Psychedelic frogfish

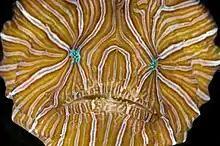

The face of the psychedelic frogfish is flattened; the cheeks and chin of the fish are extended laterally, much like the sides of a collapsible paper orb. The fish is able to both expand its head and extend its mouth forward, thus expanding the head and giving it a more elongated shape more often seen in large fish. The fish employs this behavior periodically when not feeding, as though yawning. The psychedelic frogfish has so far been positively identified only at Ambon Island, Indonesia. It has been found in coral rubble, where it may be camouflaged from predators, though the location is primarily considered a 'muck' dive with few corals in the area. The fish have so far been found in locations where the water is deep, about away from the shoreline. Occasionally, the current in these areas is so strong that it makes it nearly impossible for the fish to swim, but usually the current is only mild.